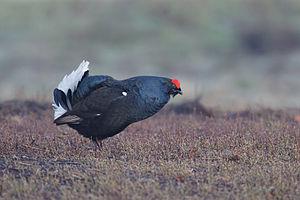
Les Alpes sont une chaîne de montagnes qui s'étend en Europe, recouvrant la frontière nord de l'Italie, le Sud-Est de la France, Monaco, la Suisse, le Liechtenstein, l'Autriche, le Sud de l'Allemagne et la Slovénie.
Le parc national de Hamra est un parc national de la Suède situé dans la commune de Ljusdal du comté de Gävleborg. Il couvre une superficie de 1 383 ha, dans une zone au relief peu prononcé, le long du cours de la rivière Svartån.